Wrzeszcz

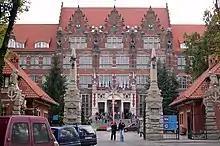
Gdańsk University of Technology ("Politechnika Gdańska") in Wrzeszcz. Built in Brick Gothic style, the building originally housed the Königliche Technische Hochschule zu Danzig.

The current name Wrzeszcz comes from the old name of the area – "Wrzost", which derives from "wrzos", a Polish and Kashubian word for heather. The area of modern Wrzeszcz used to be forest and fields of heather. In modern Polish, the literal meaning of the word "wrzeszcz" is the second-person singular imperative form of "wrzeszczeć", meaning 'to scream/shout/yell', but this is not related to the etymology of this place name.